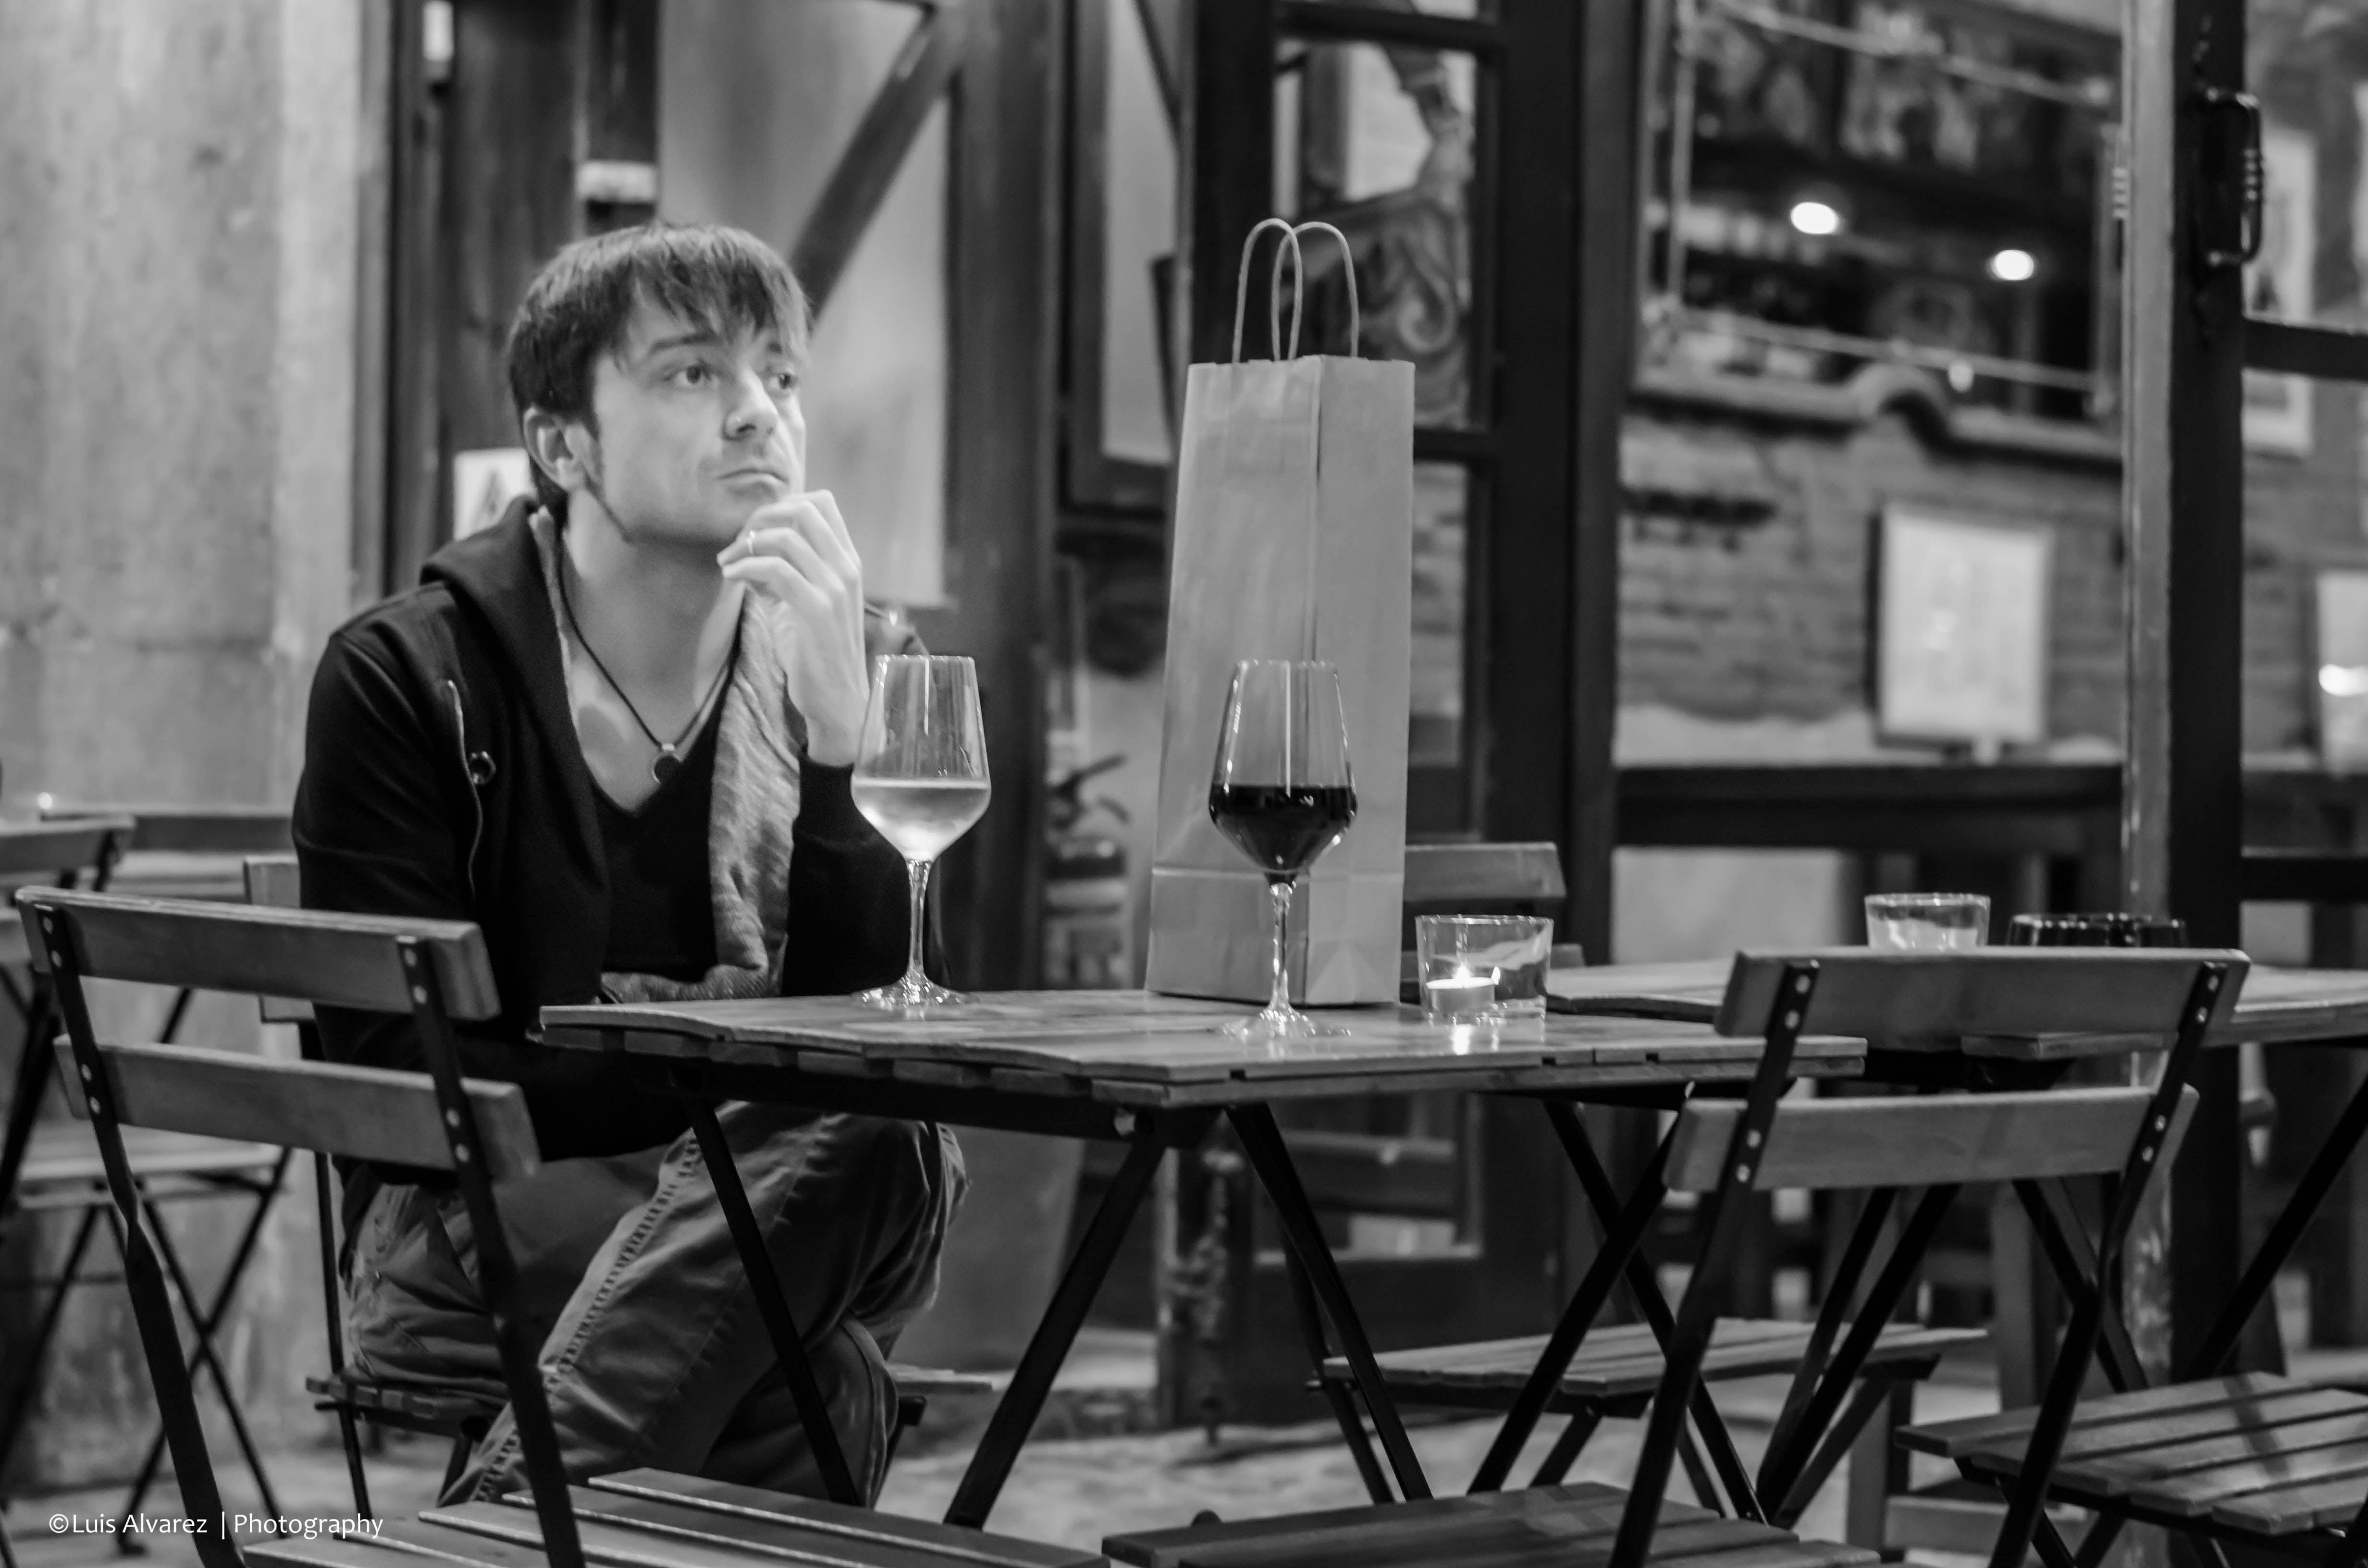
outdoor, black and white, people, wine, street, portrait, nikon, monochrome, bw, candid, spain, 50mm, catalonia, d7000, pub, reus, monochrome photography